Blue Gown

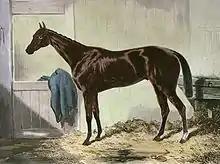

Blue Gown (1865 – November 25, 1880) was a British Thoroughbred racehorse that was the winner of the 1868 Epsom Derby and Ascot Gold Cup. He was one of the best colts of his generation at two, three years and four of age, but his form declined in 1870 after an unsuccessful period in France. He was retired to stud, where he had considerable success as a sire of winners in Germany. Blue Gown died in 1880 while being shipped to the United States.